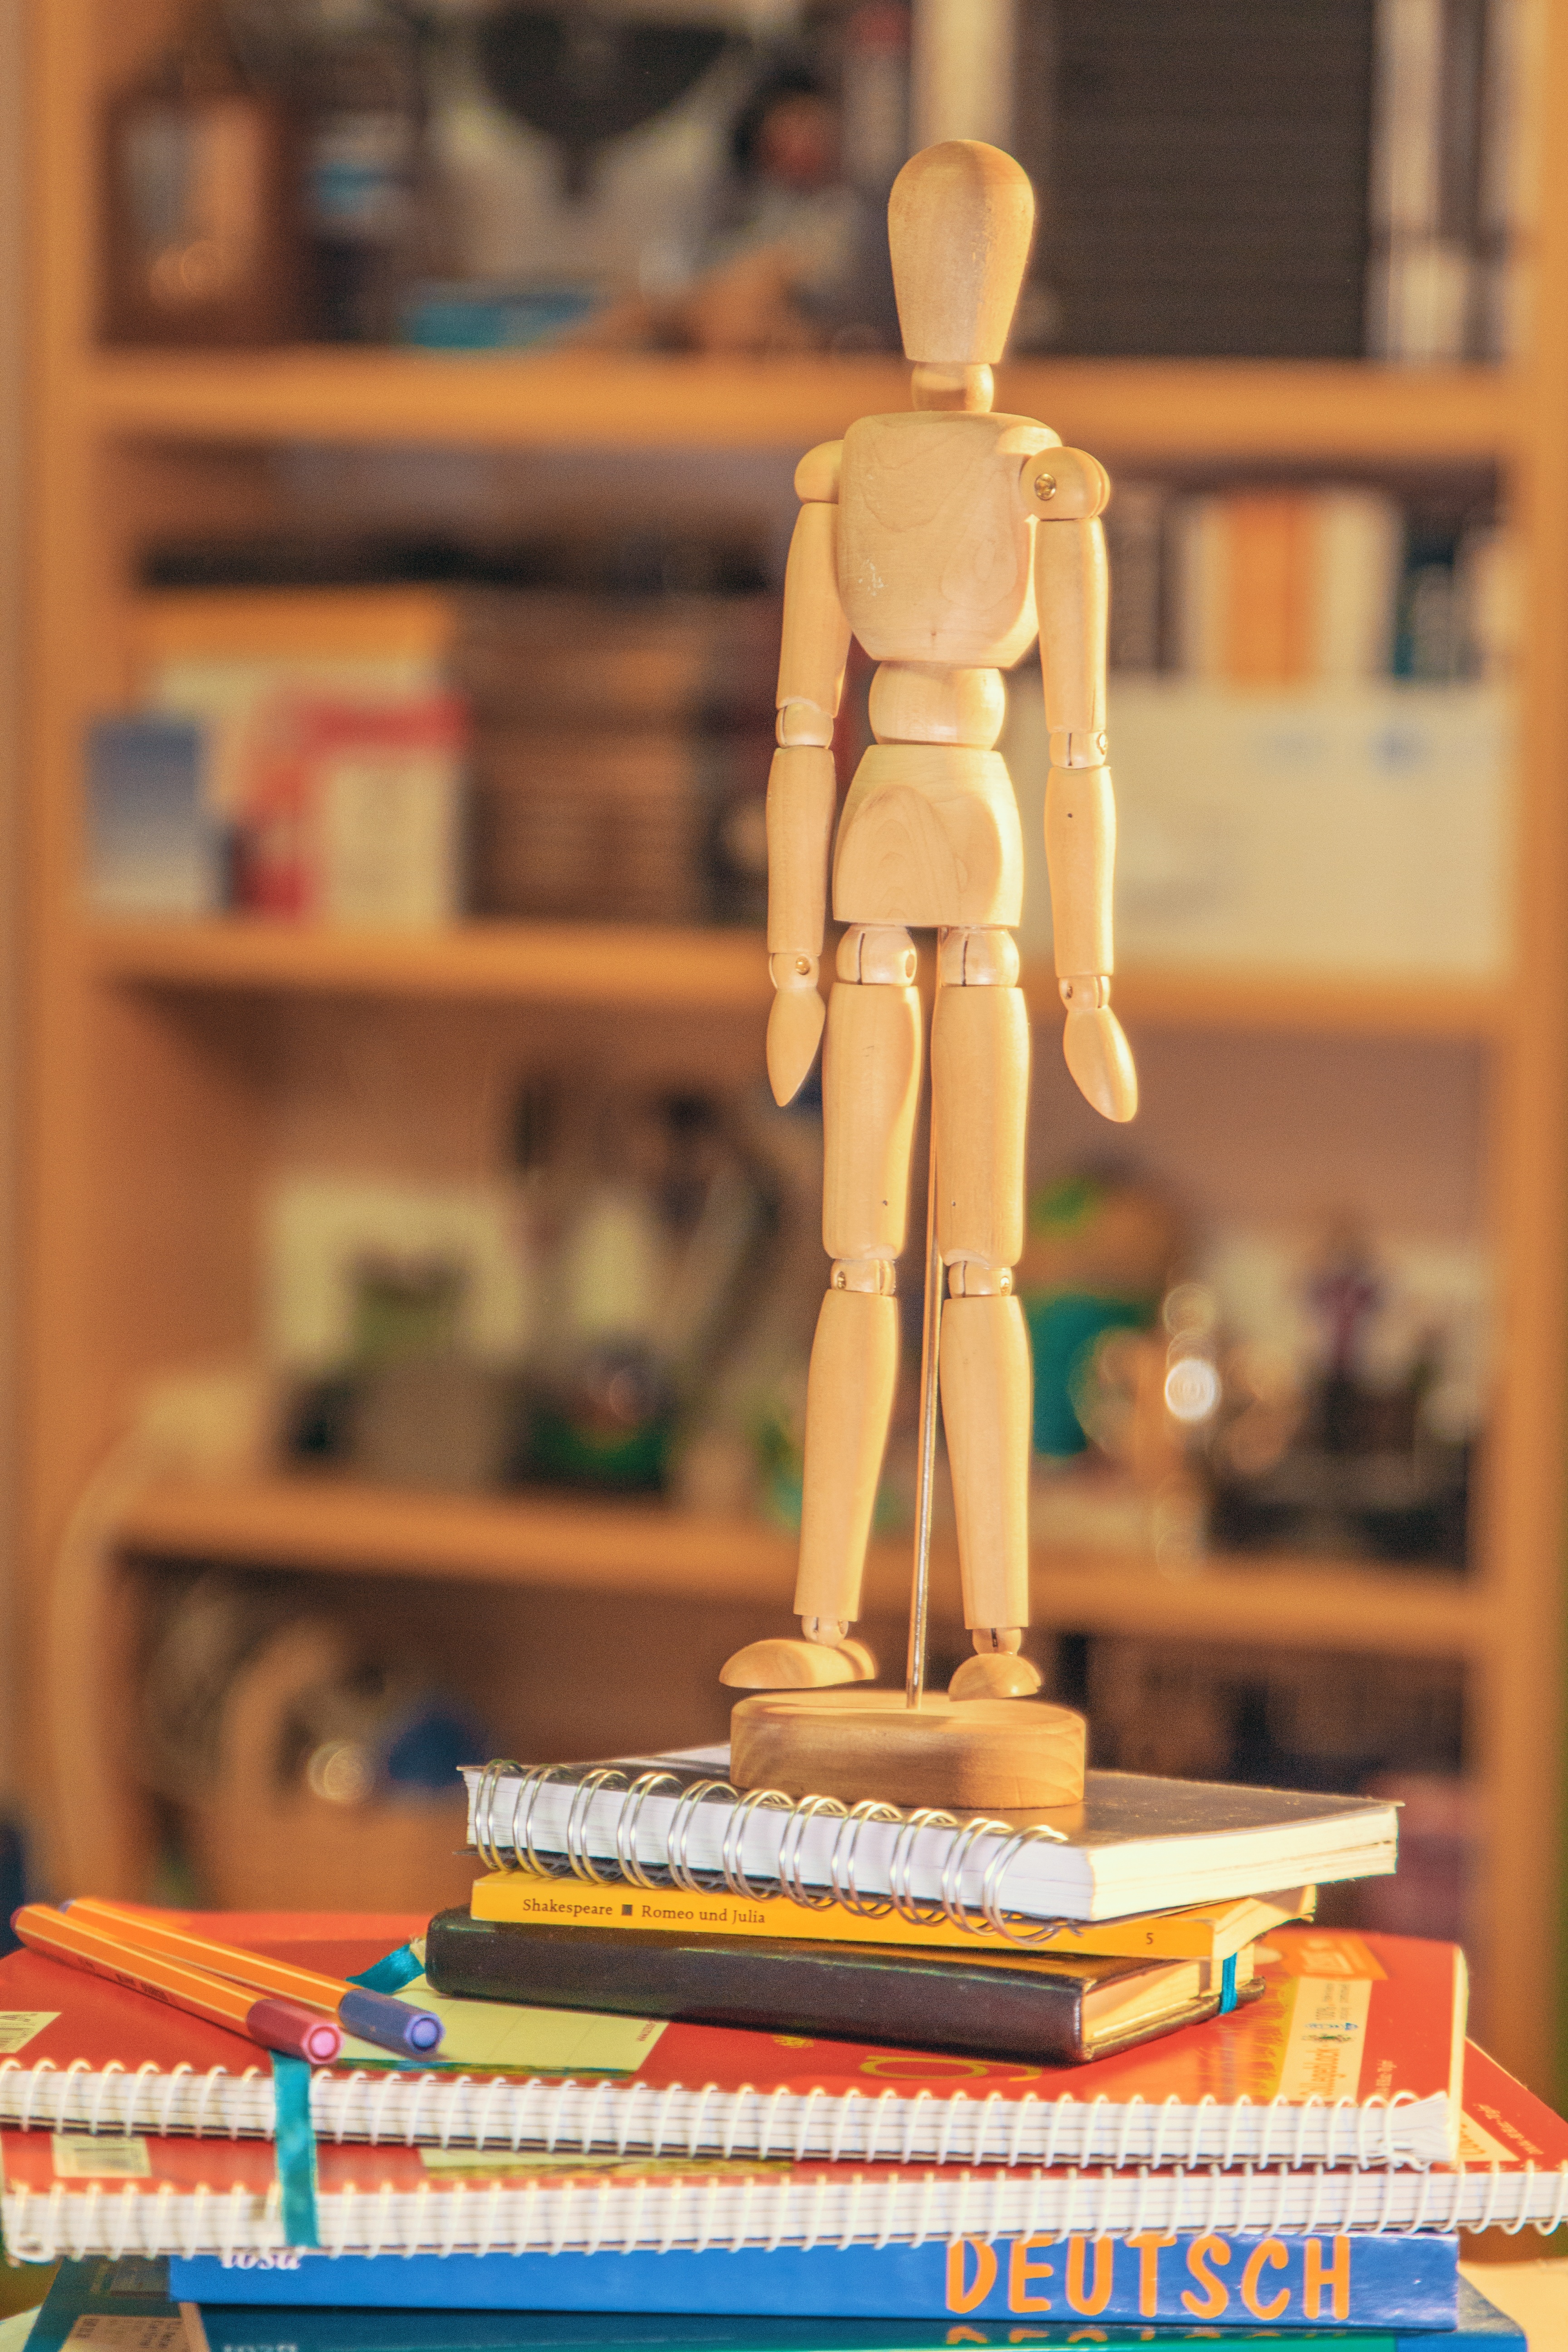
person, wood, training, artist, exercise, toy, education, miniature, doll, art, figure, study, books, pens, school, learn, body, observation, draw, performing arts